Bloody Wednesday of Olkusz

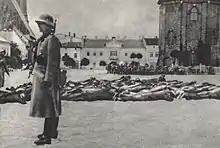
The Bloody Wednesday Olkusz 1940. German soldier guarding prone men of Olkusz on July 31. The picture has been described as "known to everyone in Olkusz".

Despite the local German authorities concluding that the incident was criminal and not political, higher German authorities decided to carry out a collective punishment reprisal action to intimidate the Polish inhabitants. The German terror against the local population was aimed at the planned Germanisation of the town and the region. An expeditionary force of Schutzstaffel arrived in the town early on July 16. All German inhabitants were ordered to gather in the town square. Shortly afterward Germans burned down Łapiński's villa (initially they considered burning down all the houses on the same street, but were convinced to reduce the collateral damage by the arguments of a local interpreter). Shortly after, Germans arrested a number of Polish citizens of the city (Teofil Jurczyk, Wawrzyniec Kulawik, Stanisław Luboń, Jerzy Stroński and Józef Strzelecki). They were gathered together with fifteen Polish prisoners transported from nearby prisons in Mysłowice and Sosnowiec, and around 8:00 p.m. all twenty were executed by a firing squad near the Łapiński's villa. Their burial place remains unknown. The names, and most occupations and family histories of the victims, have been identified; none of the victims have been described as of Jewish ethnicity.